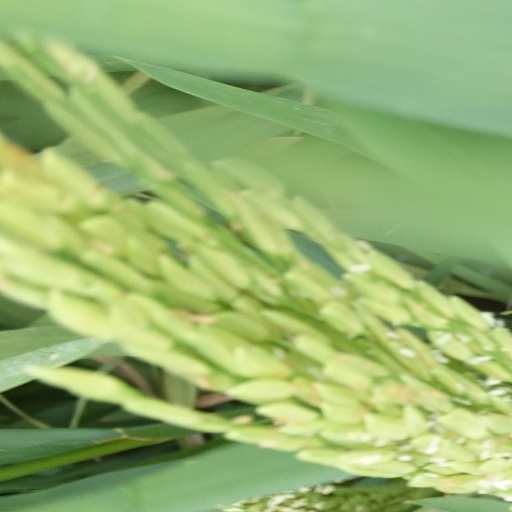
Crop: rice